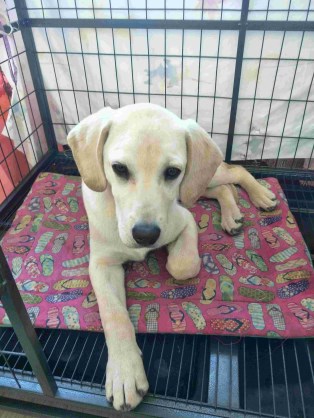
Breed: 3580-n000122-Labrador_retriever